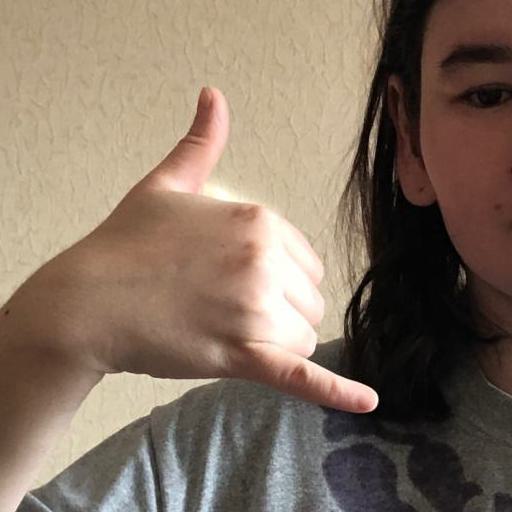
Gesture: call